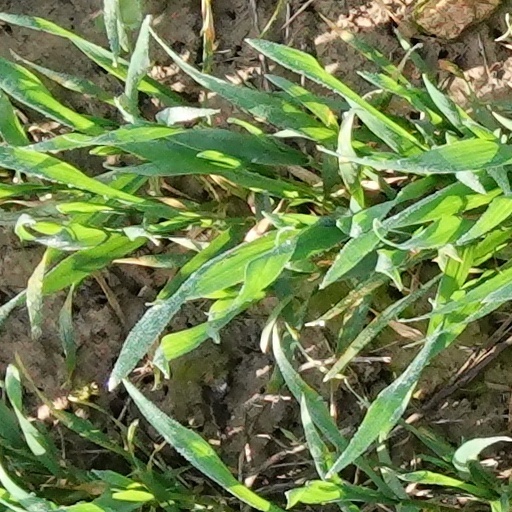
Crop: wheat